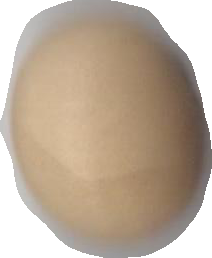
Variety: Anjasmoro